Ya veremos

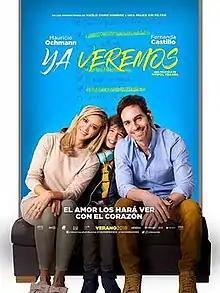
Theatrical release poster

Ya veremos is a 2018 Mexican comedy-drama film directed by Pedro Pablo Ibarra, and written by Alberto Bremer. The film stars Mauricio Ochmann, Fernanda Castillo, and Emiliano Aramayo. The film was released nationally in Mexico by Videocine on 2 August 2018.